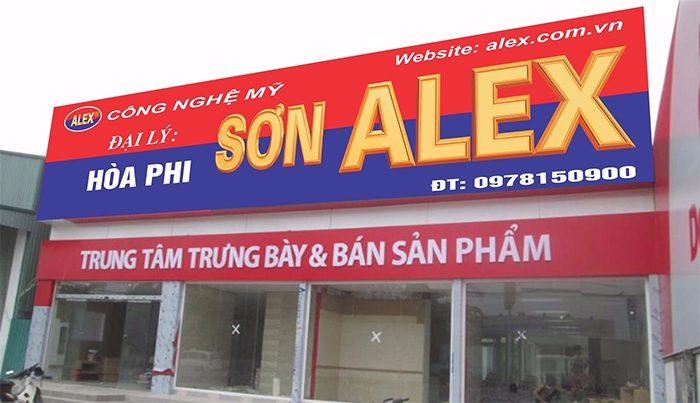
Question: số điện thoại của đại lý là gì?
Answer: là 0978150900